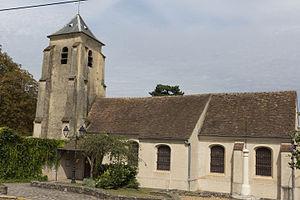
Villemoisson-sur-Orge est une commune française située à vingt-trois kilomètres au sud de Paris dans le département de l'Essonne en région Île-de-France. Elle fait partie de la communauté d'agglomération Cœur d'Essonne Agglomération.